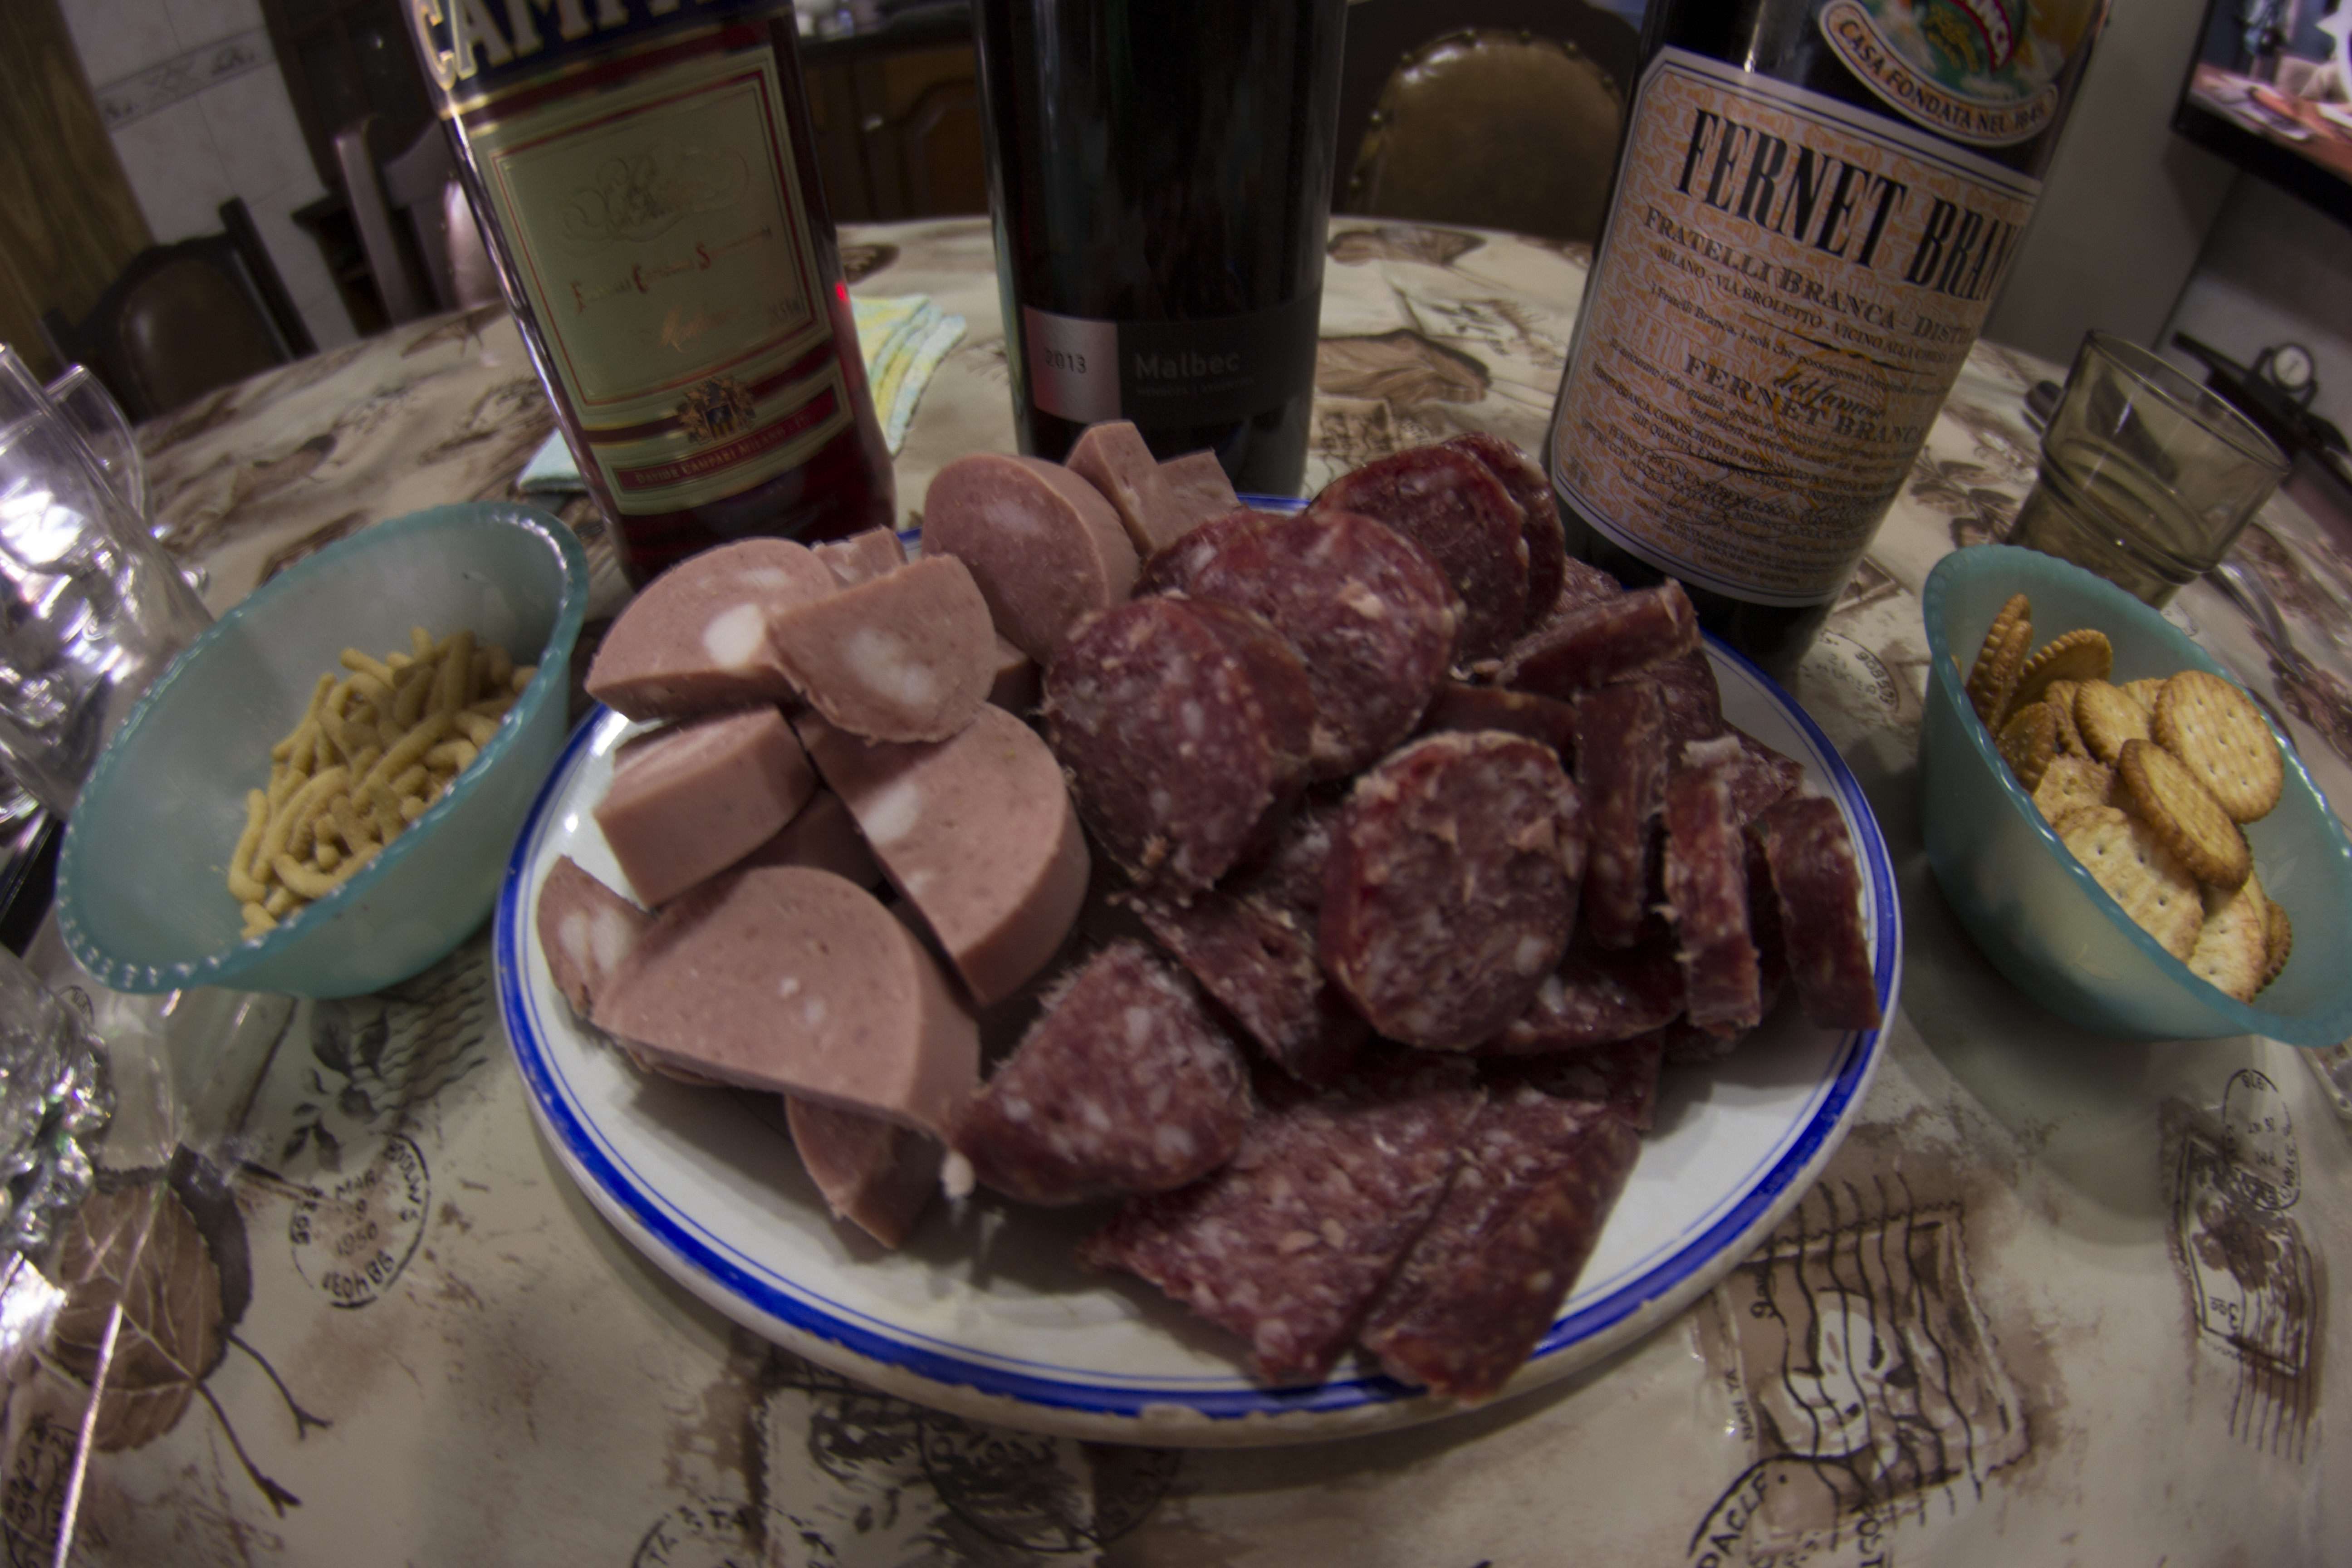
dish, food, canon, meat, cuisine, fisheye, organ, 60d, 8mm, charcuterie, rodrigoparedes, rodrigo, paredes, canon60d, rokinon